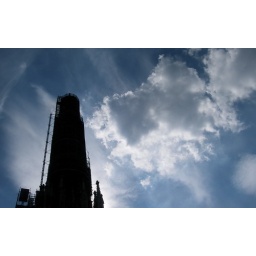
A beautiful church in Budapest, shame the tower was covered for building work.